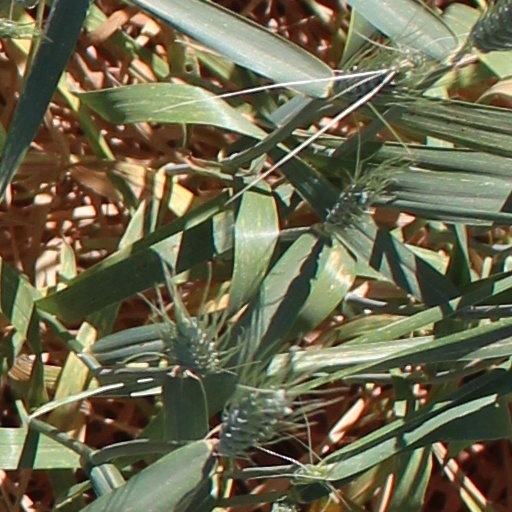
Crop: wheat